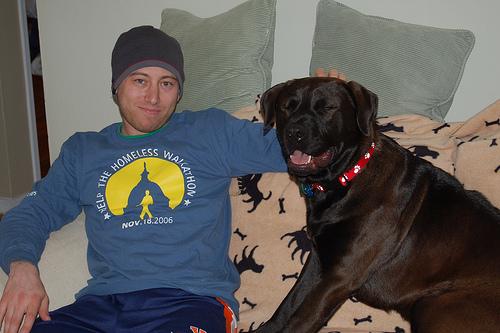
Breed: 224-n000060-Rottweiler